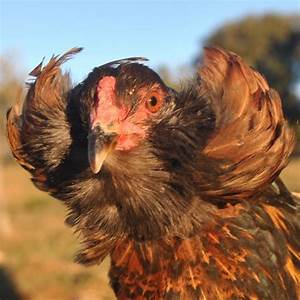
Label: chicken